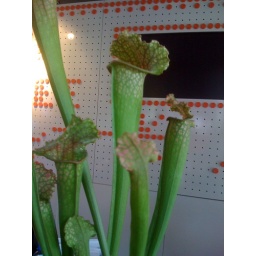
carnivorous plant in the amsterdam train station